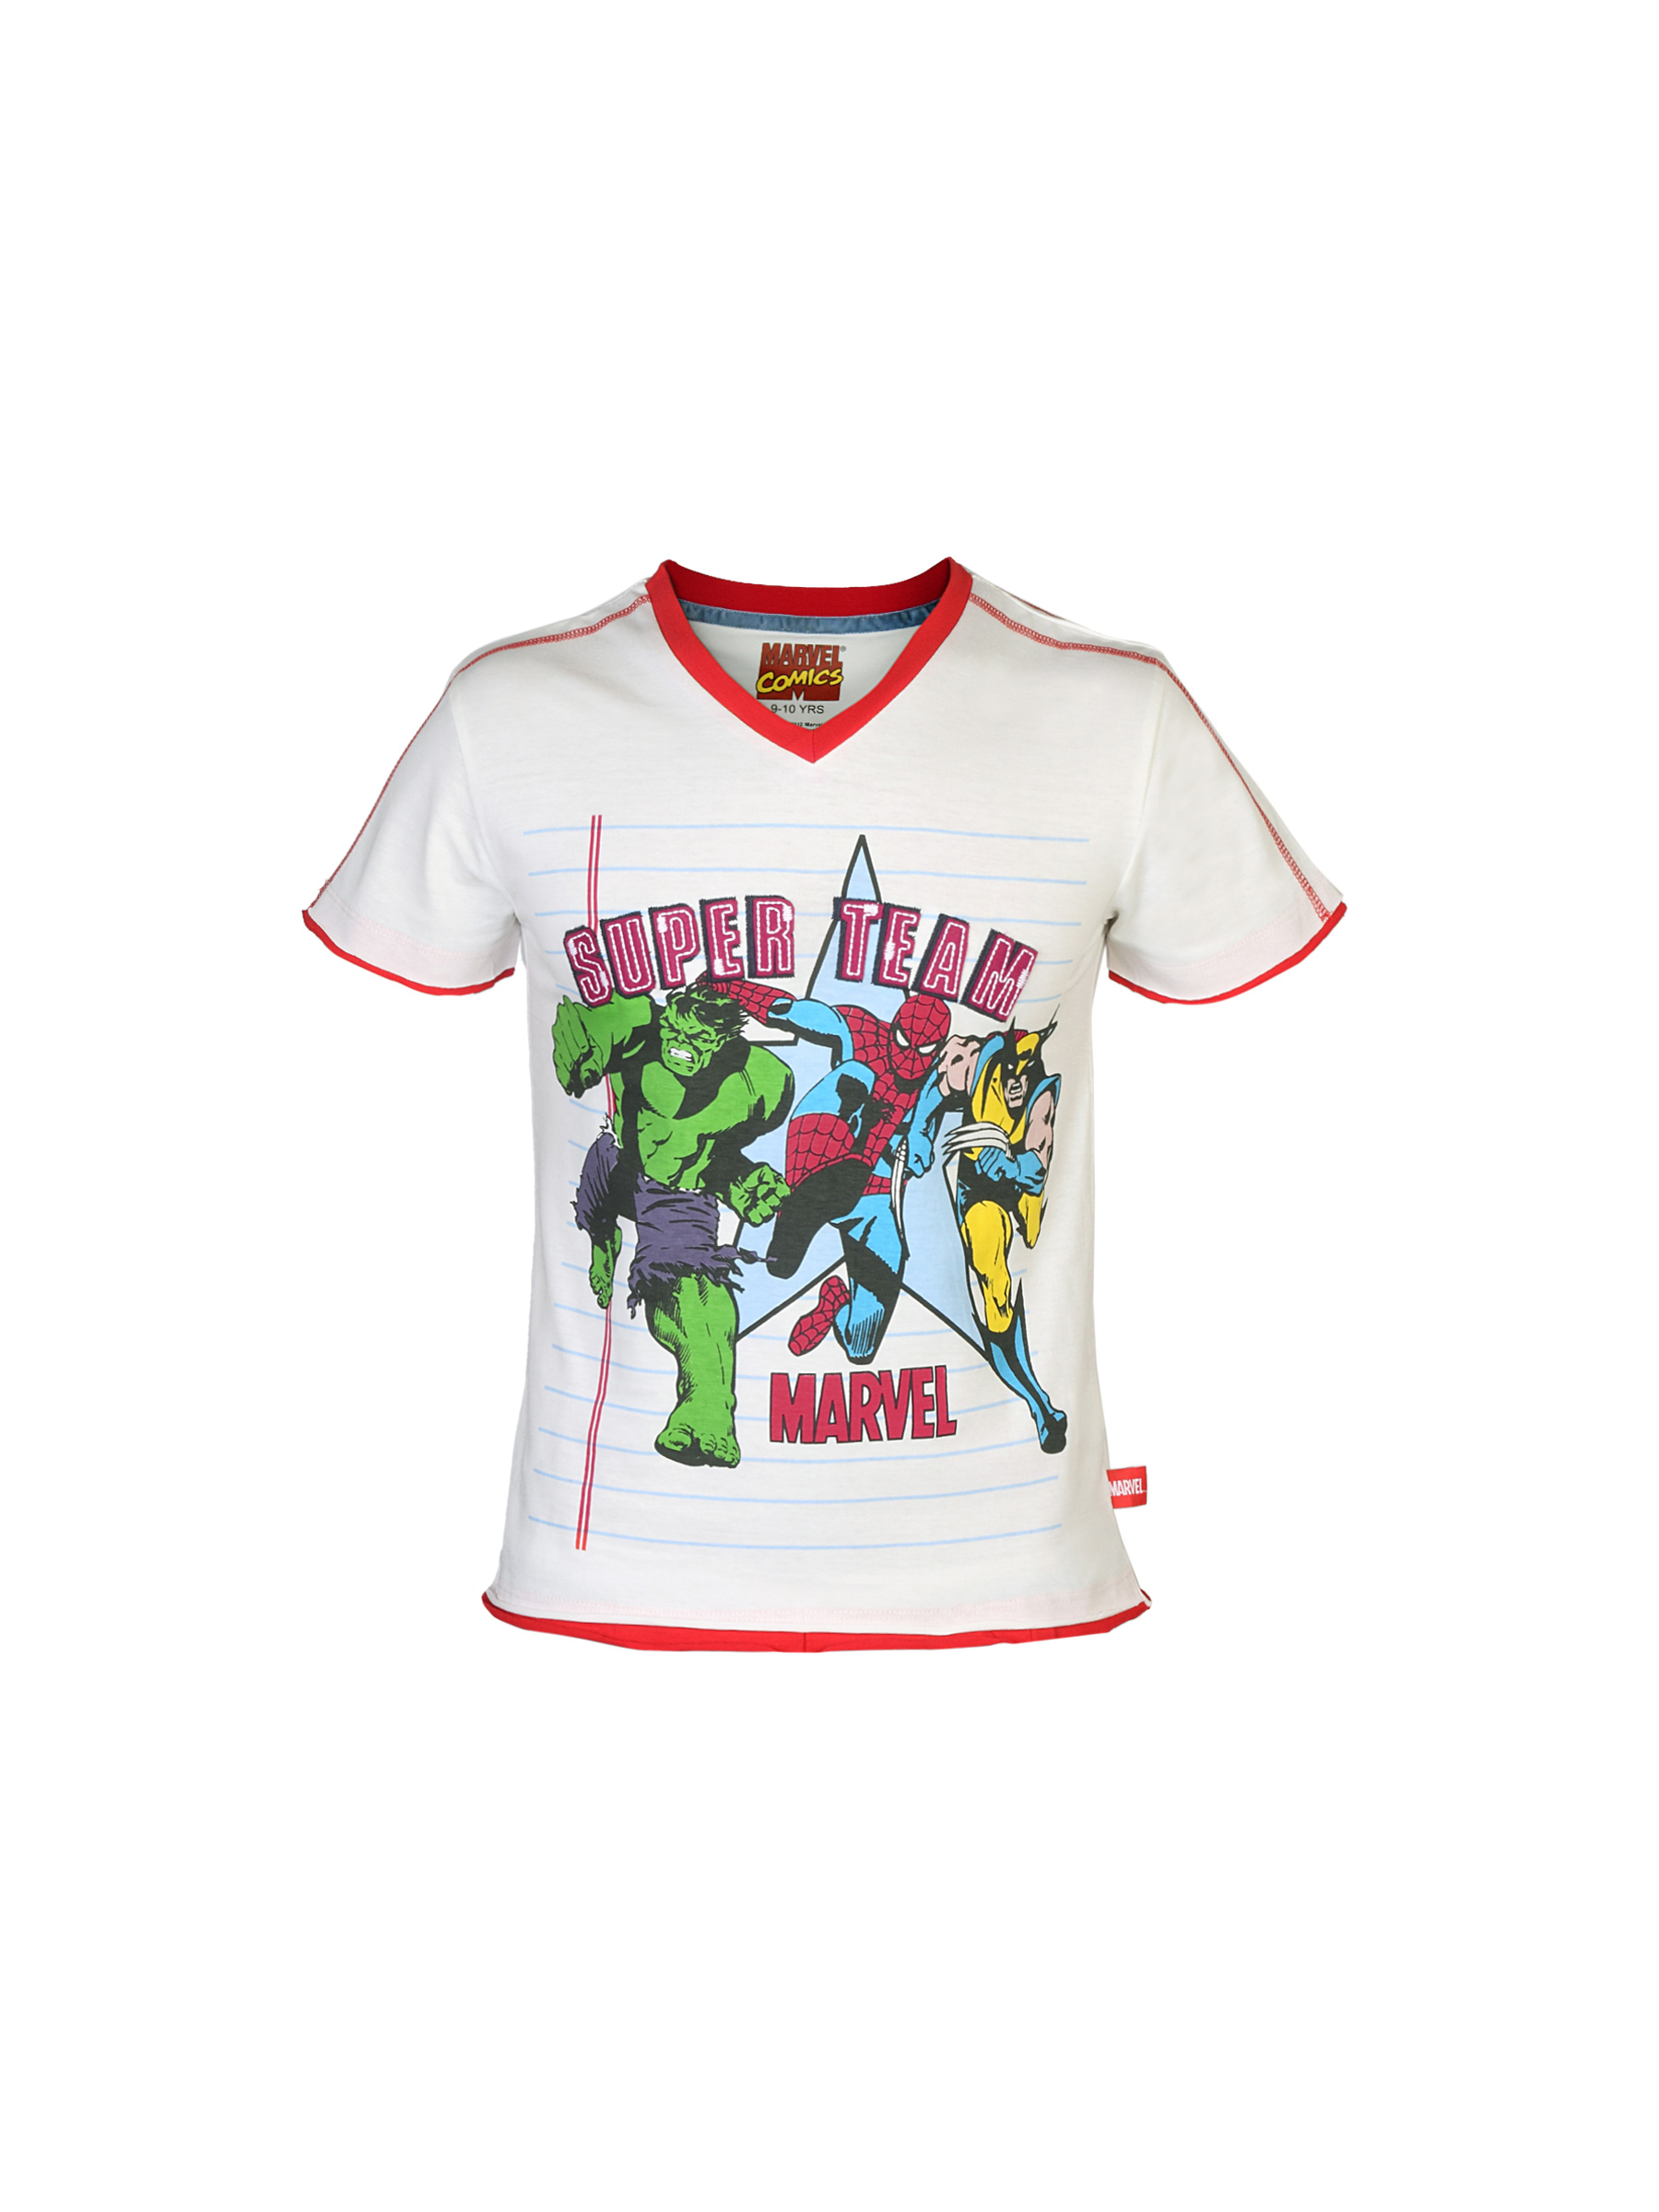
Marvel Boys Comics White T-shirt
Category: Apparel / Topwear / Tshirts
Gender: Boys
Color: White
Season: Summer 2012
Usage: Casual